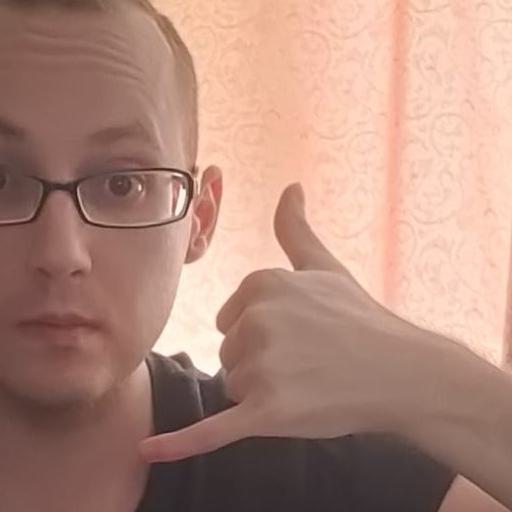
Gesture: call